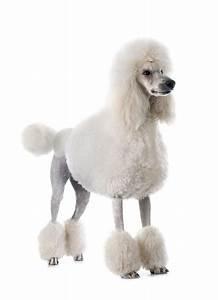
dog